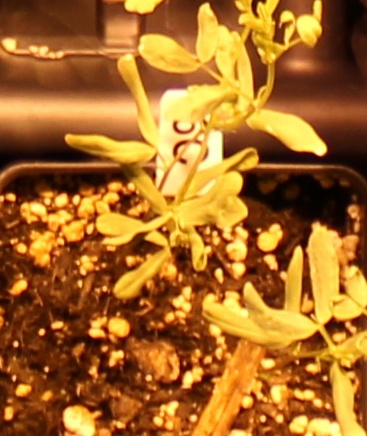
Label: Lentil